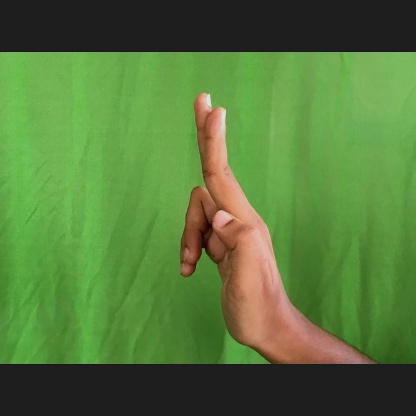
Mudra: Ardhapathaka